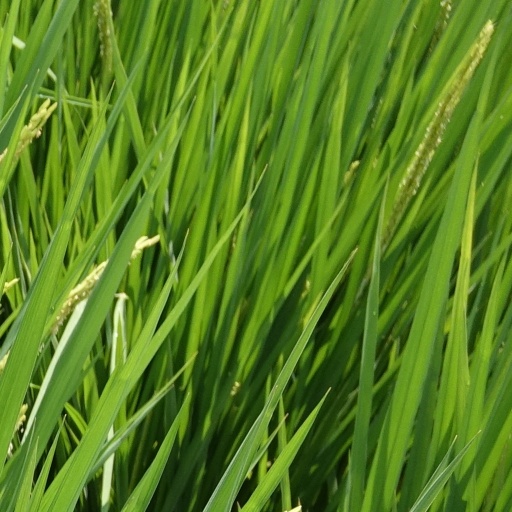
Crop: rice